My Country, My Parents

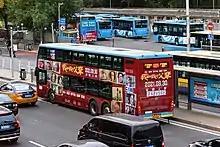
A bus with the advertisement of this film in Beijing

My Country, My Parents is a 2021 Chinese three-part anthology drama film, consisting of four segments directed by four directors, Wu Jing, Zhang Ziyi, Xu Zheng, and Shen Teng. The four directors also star in their own stories, each covering a different genre and taking place in different periods from the Second Sino-Japanese War in 1942 to a futuristic world in 2050. The film became the third installment in a series that celebrates the founding of the People's Republic of China on 1 October 1949, with two prequels, "My People, My Country" and "My People, My Homeland", released in 2019 and 2020, respectively. The film was released in China on September 30, 2021, to commemorate the 72nd anniversary of the establishment of the People's Republic of China.